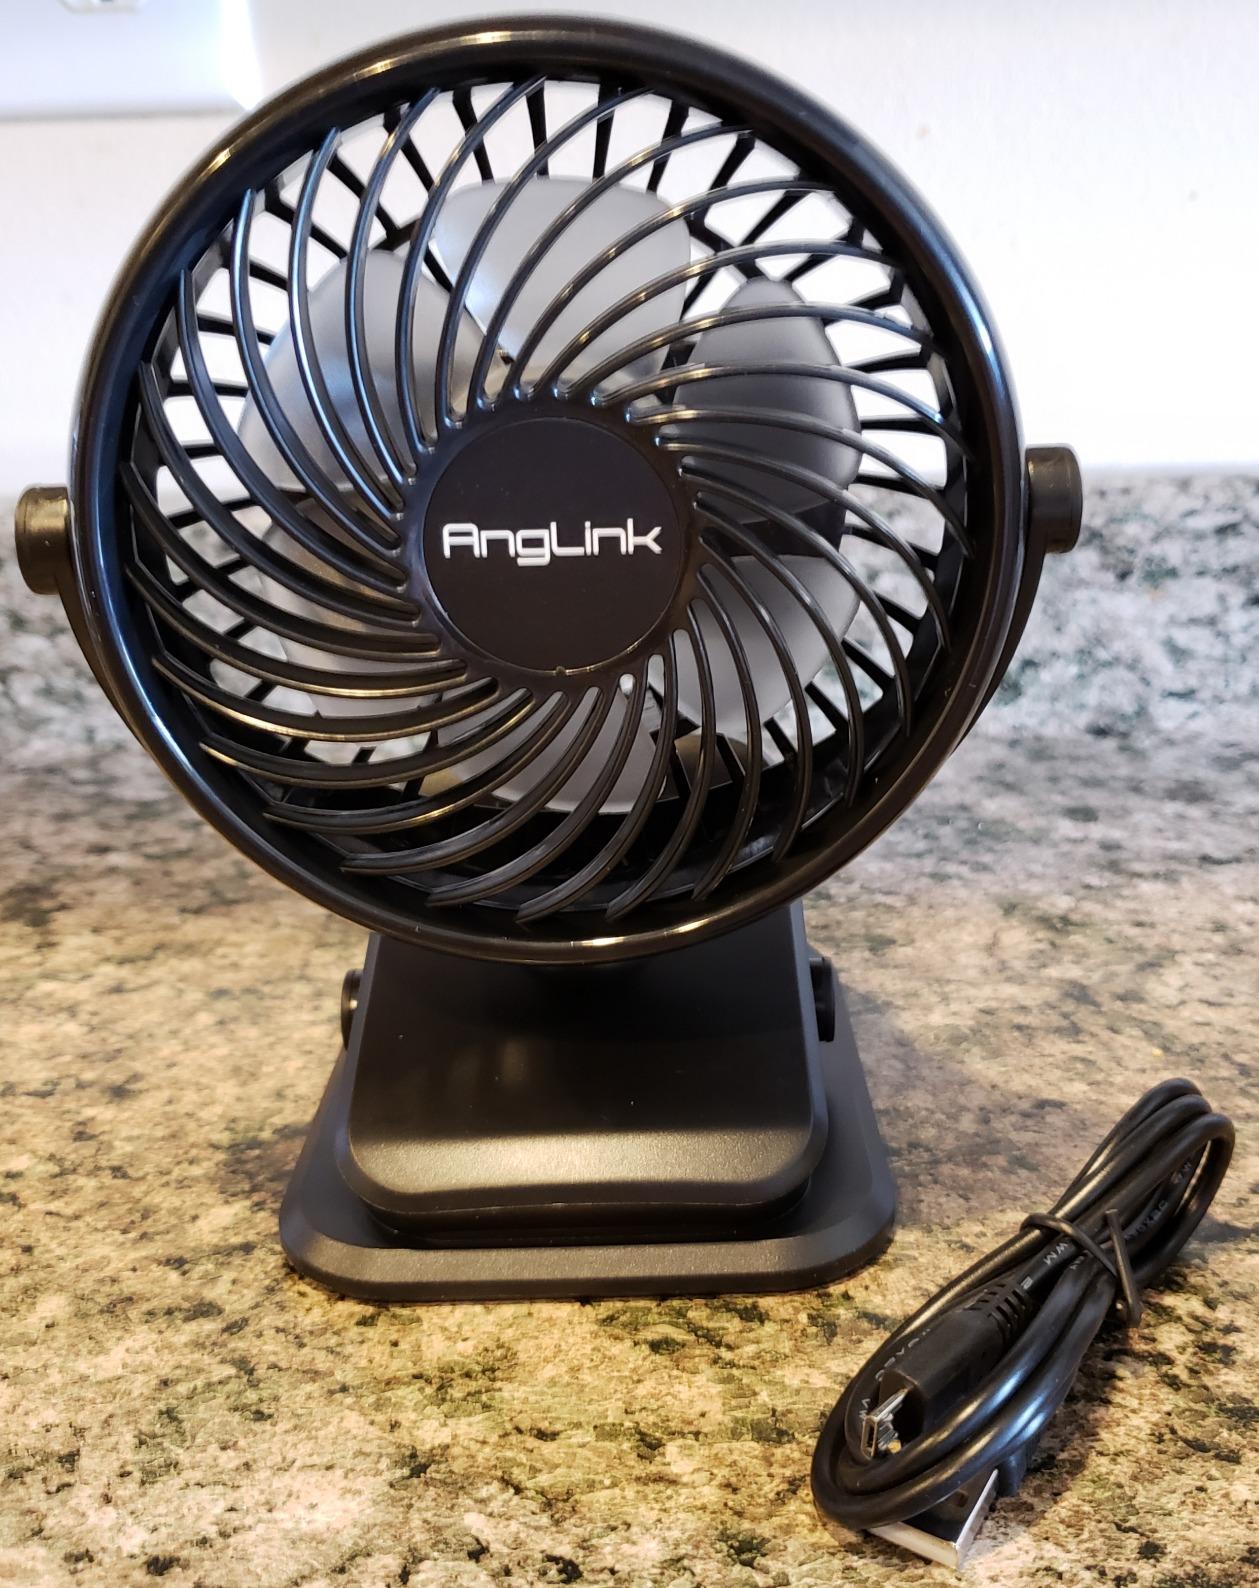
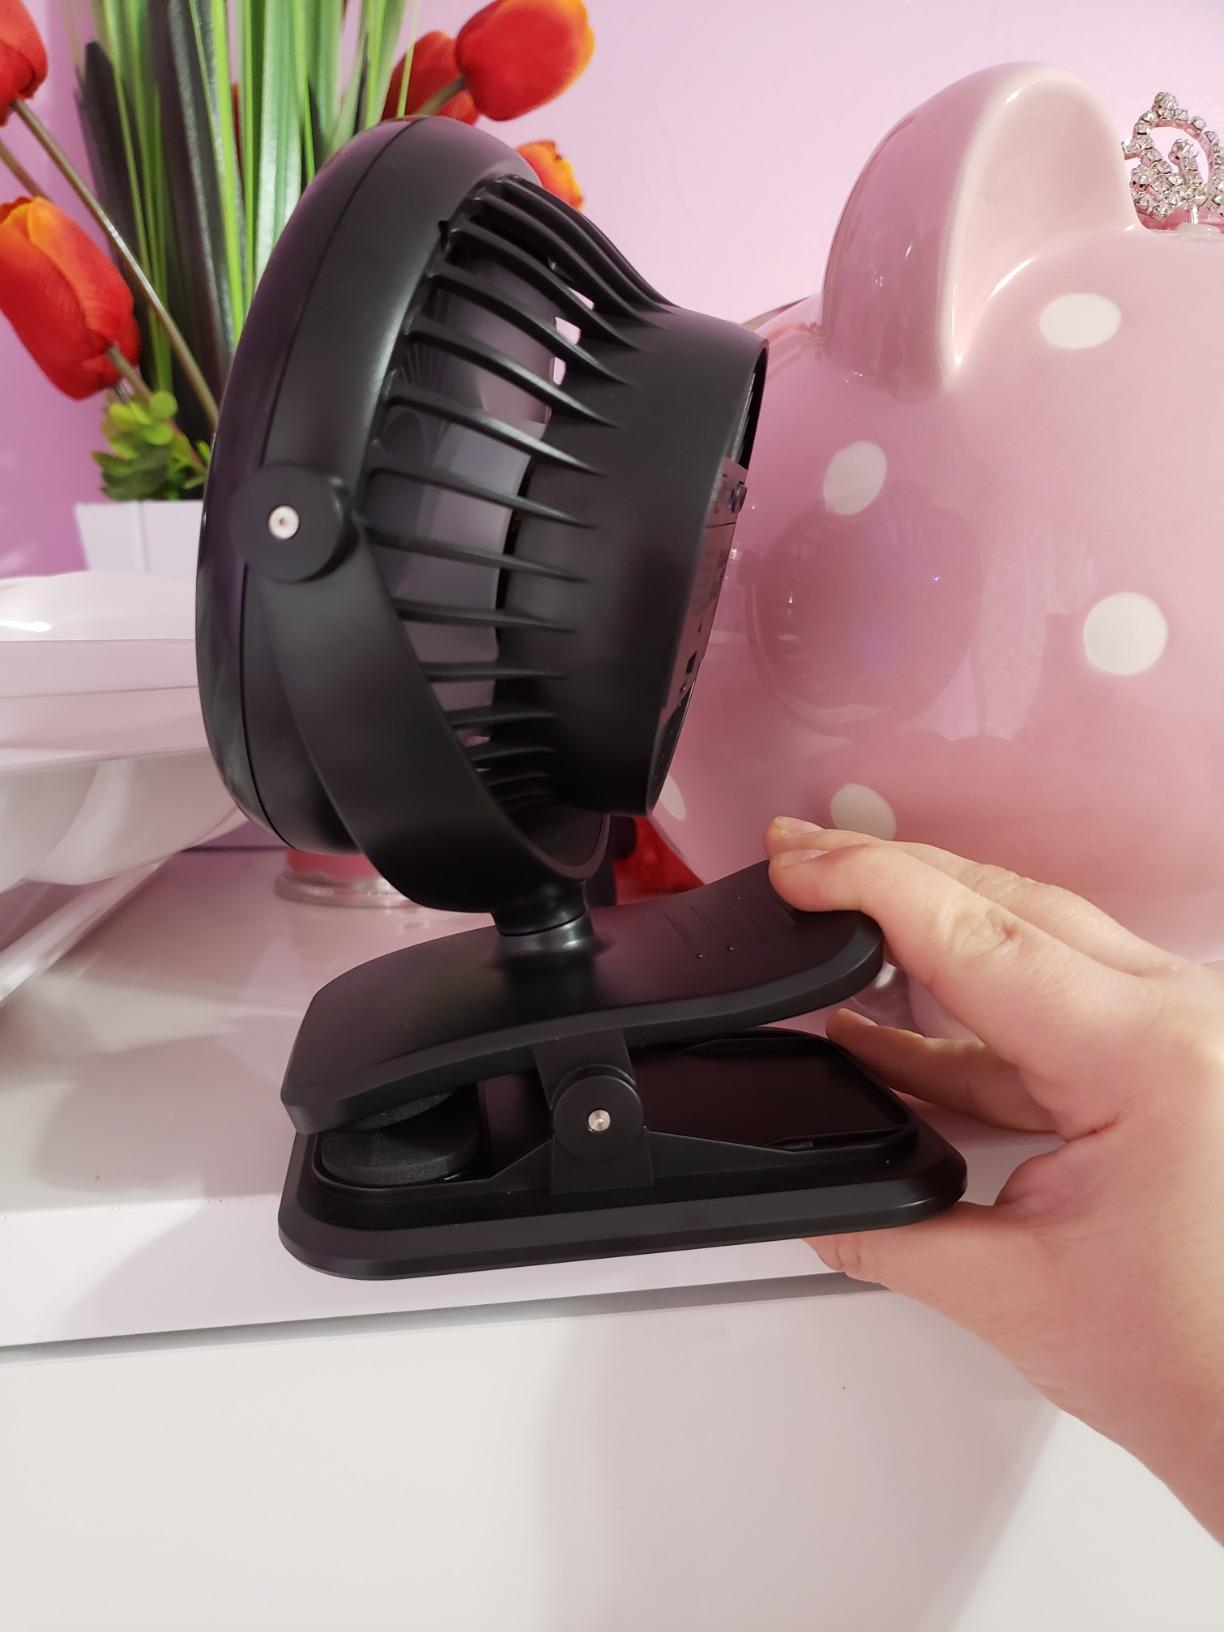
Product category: fan
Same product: yes